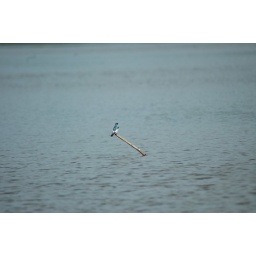
The small bird all alone in a big lake